Oberon (poem)

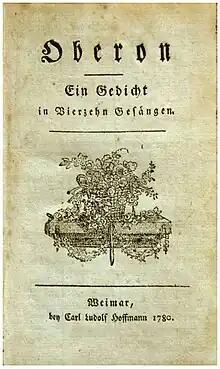
Title page of the first edition, without the author's name.

Oberon is an epic poem by the German writer Christoph Martin Wieland. It was based on the epic romance "Huon de Bordeaux", a French medieval tale, and influenced by Shakespeare's "A Midsummer Night's Dream" and Alexander Pope's version of Geoffrey Chaucer's "The Merchant's Tale". It first appeared in 1780 and went through seven rewrites before its final form was published in 1796.